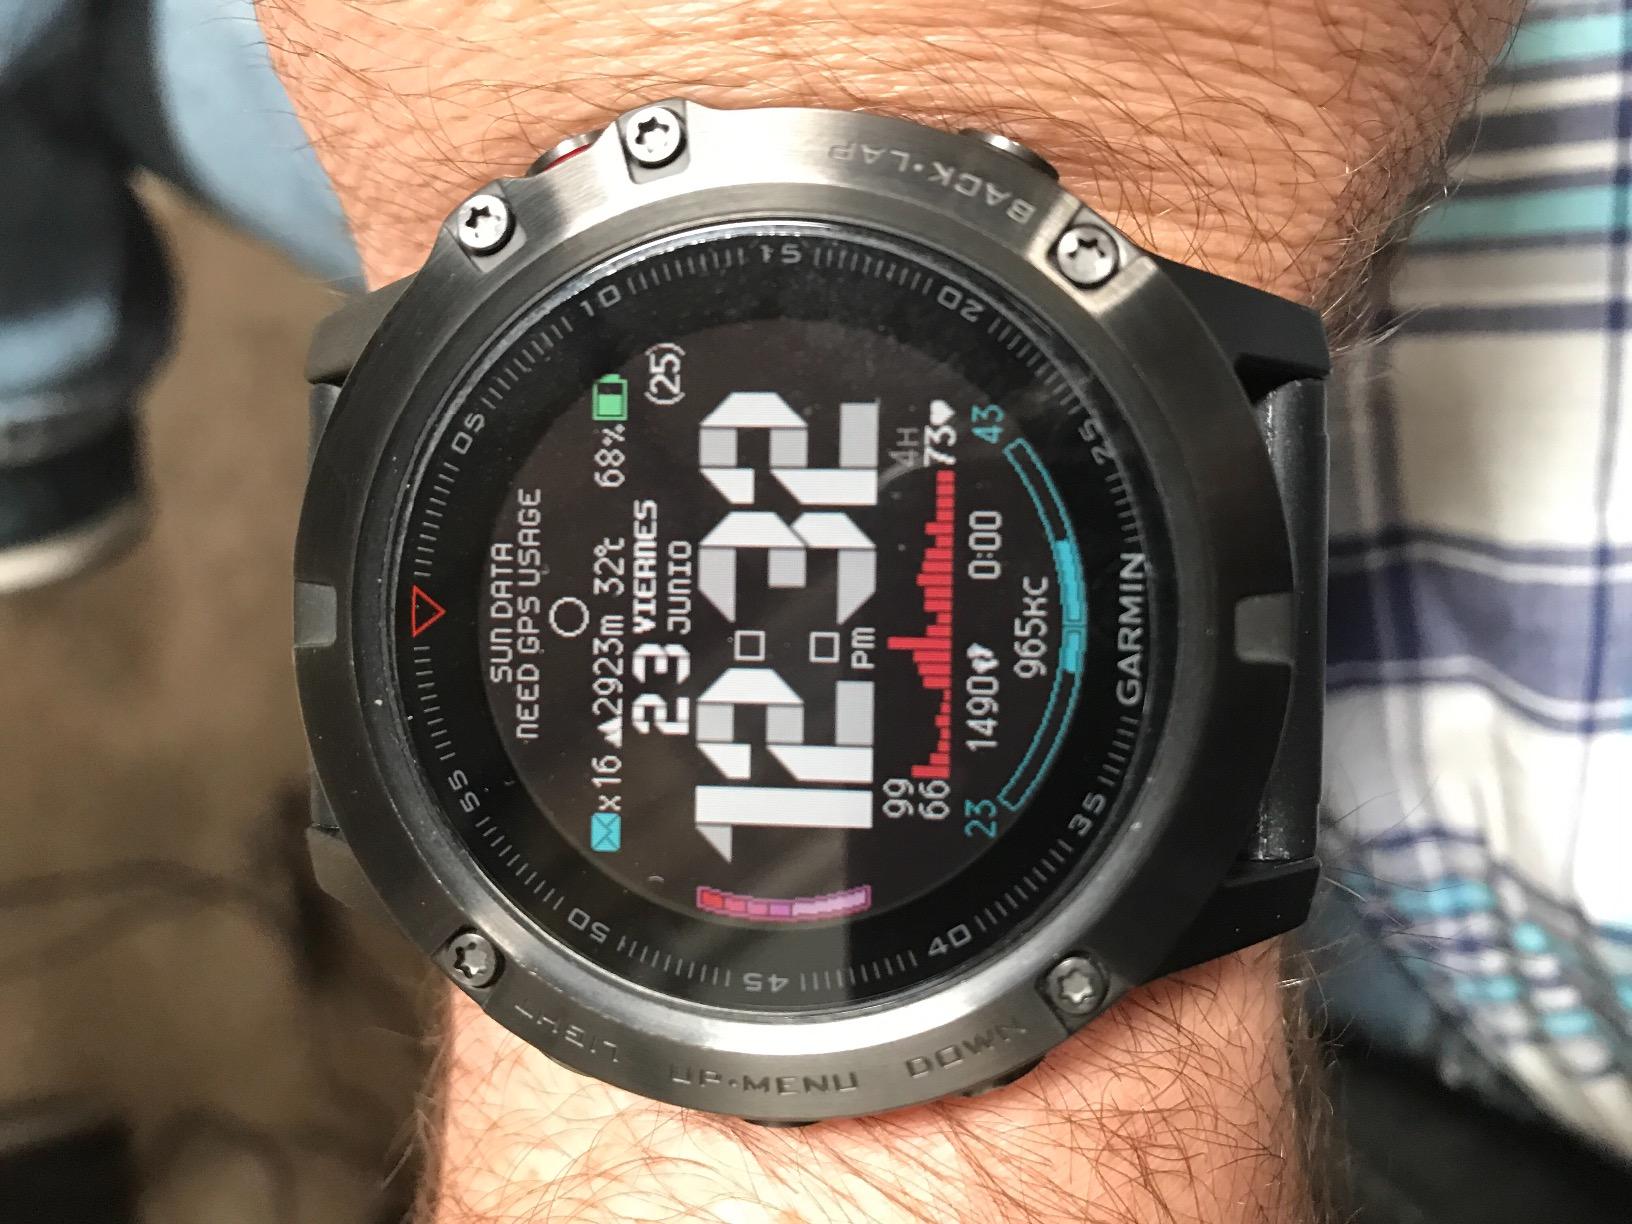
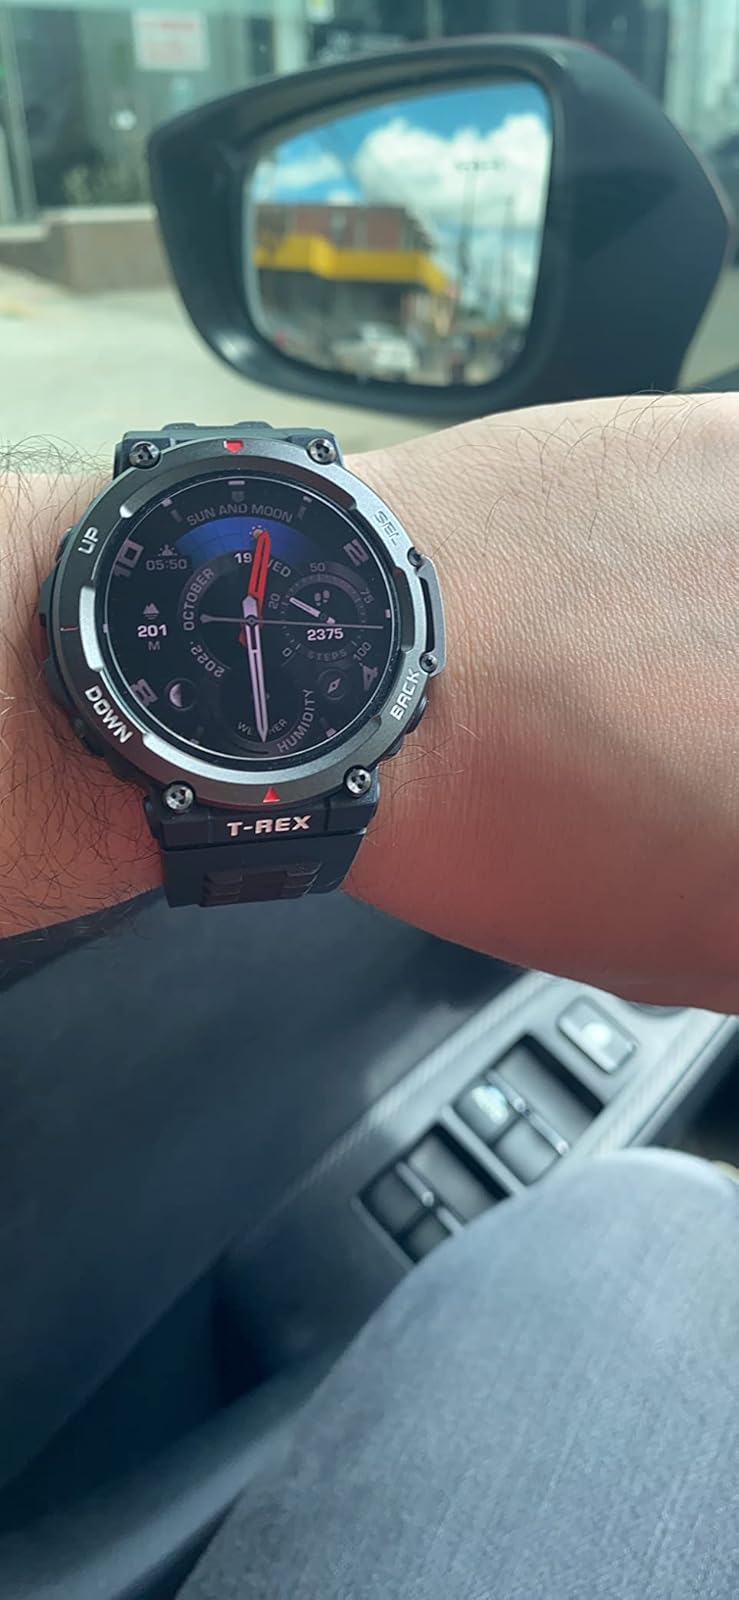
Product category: smartwatch
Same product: no